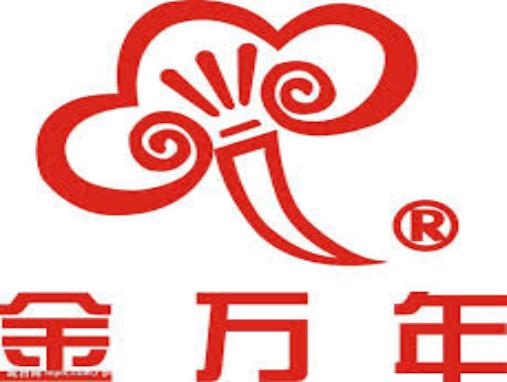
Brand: kimani
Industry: Necessities